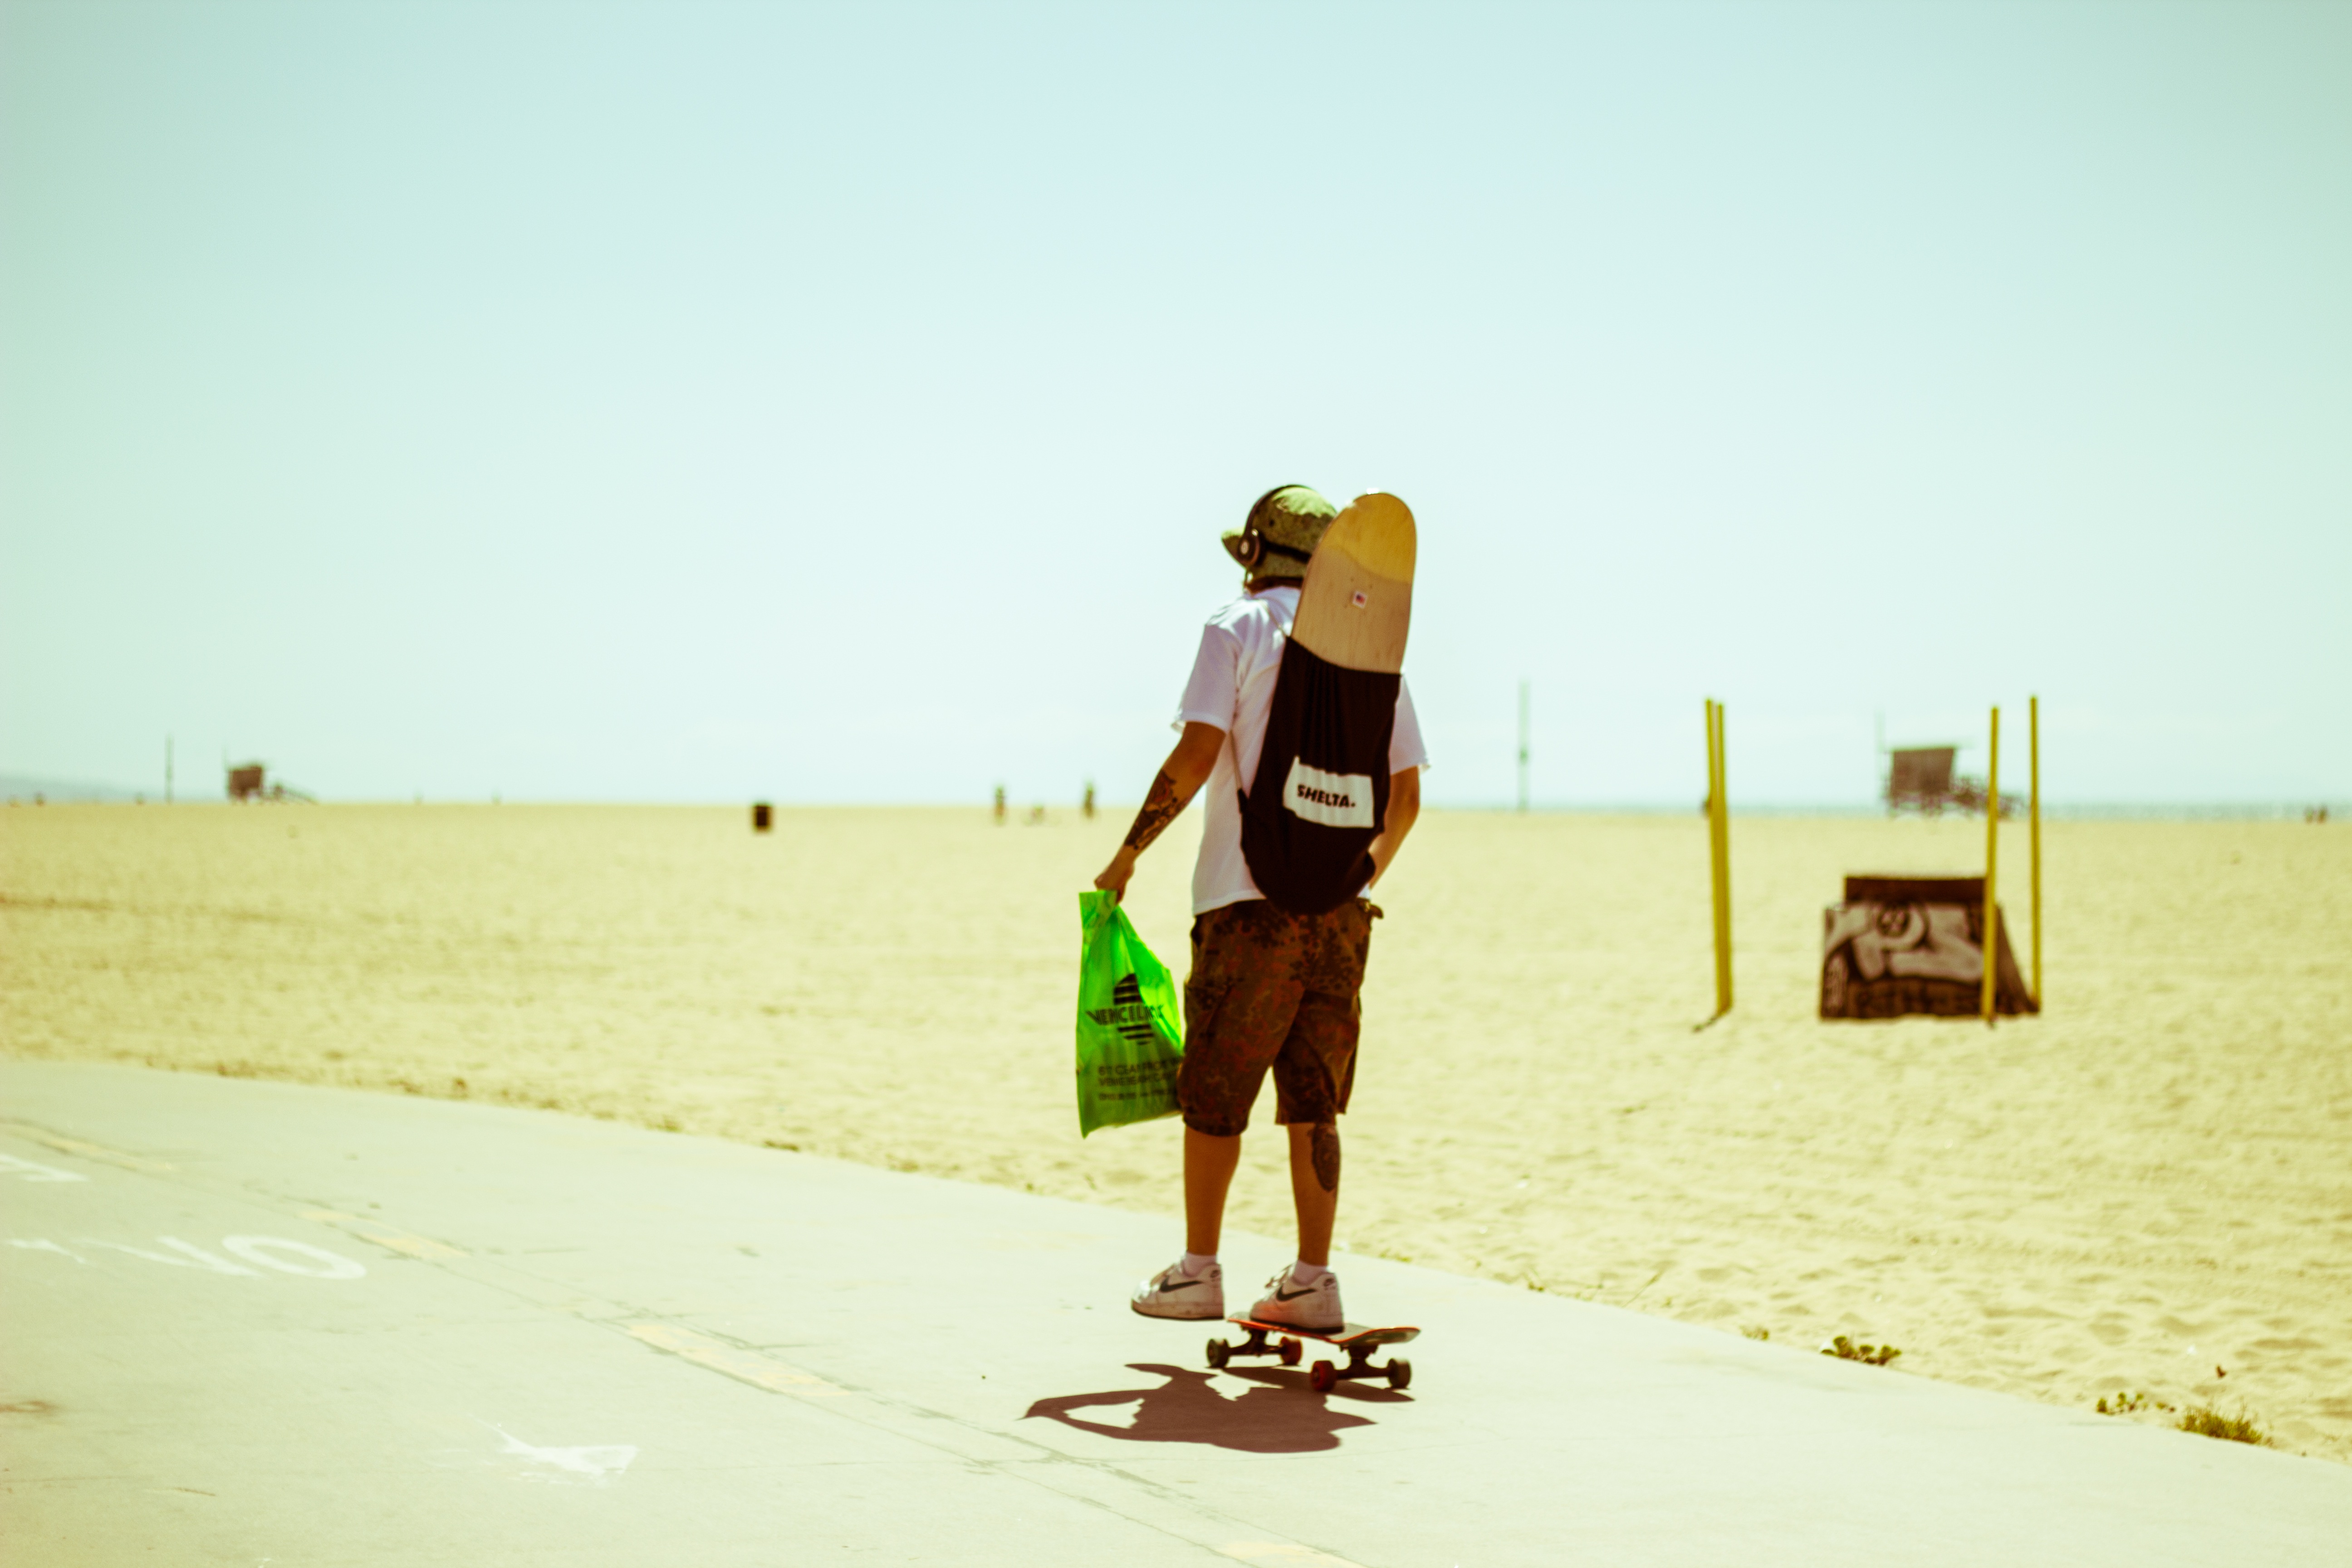
beach, sand, ocean, skateboard, skateboarding, california, season, hipster, sports equipment, fun, skateboarding equipment and supplies, surfing equipment and supplies